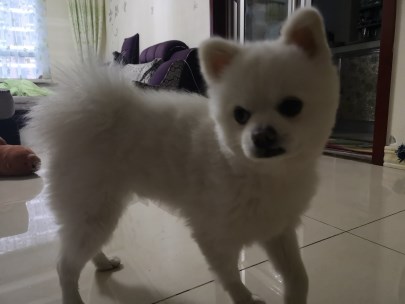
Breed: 1936-n000005-Pomeranian